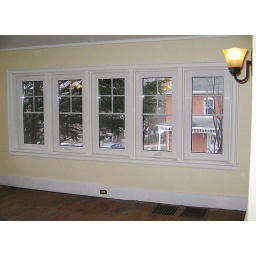
Southern windows completed with Western wall sconce in foreground.